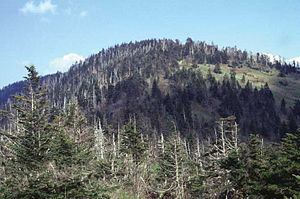
Clingmans Dome
Clingmans Dome, med granskov
Clingmans Dome er et bjerg i Great Smoky Mountains, beliggende i delstaterne Tennessee og North Carolina i det sydøstlige USA. Med en højde på 2.025 meter er bjerget det højeste i bjergkæden Great Smoky Mountains, det højeste punkt i Tennessee og det højeste punkt ved den 3.499 km lange vandresti Appalachian Trail. Bjerget er det tredjehøjeste punkt i North Carolina og det tredjehøjeste i hele Appalacherne.